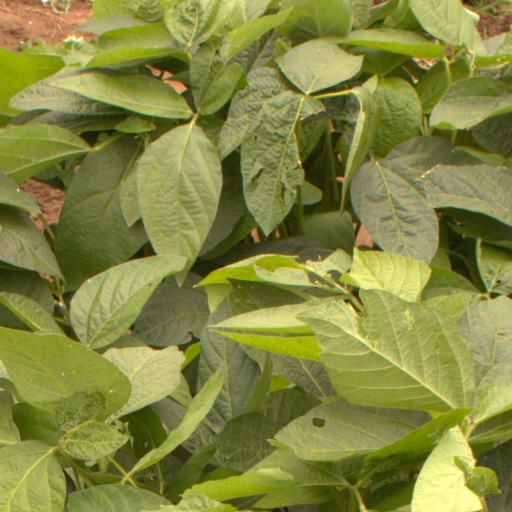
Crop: soybean